George Tryon

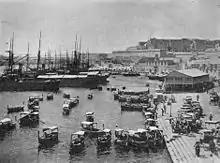
Grand Harbour, Malta, home of the British Mediterranean Fleet

Admiral Fitzroy at Lough Swilley with "Rodney" and two other ships also broke the blockade on 4 August, joining Tryon's ships which had escaped.